NW Rota-1

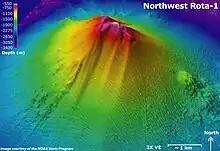
Bathymetric map viewed from the south

NW Rota-1 is a steep volcanic cone, which rises from a wide base at depth to below sea level. The summit and slopes of the volcano are covered by volcanic debris (including ash and sand), sulfur globules and talus. Rock and lava outcrops and cemented breccia are also found; the outcrops are part of the inner structure of the volcano. The summit is formed by a northwest–southeast trending ridge that probably formed as a headwall of a landslide. Normal faults cut across the volcano and bound the summit ridge. An inactive summit is located northwest from the main summit at depth.